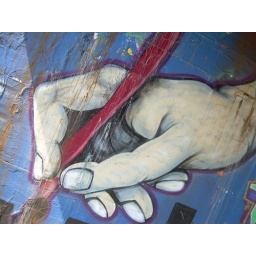
This was painted on the interior wall of a bridge in Ann Arbor. I liked it.